Jesús Elizalde Sainz de Robles

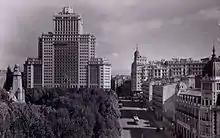
Madrid, 1950s

Elizalde did not accompany Rodezno during his 1946 visit to Don Juan and in private correspondence he dwelled upon errors of juanismo against the background of opportunism. However, the same year he co-signed a letter which in polite but firm terms asked Don Javier to terminate the regency. In 1947 he protested to Fal about a pamphlet of Melchor Ferrer, which in aggressive and venomous terms lambasted Rodezno and his pro-juanista leaning. In wake of the Law of Succession campaign Elizalde co-signed a letter to Franco, which pointed to Traditionalist monarchy as the only viable way forward. From time to time he published in "", trying to cultivate the Carlist identity and Traditionalist contribution to “nuestra Cruzada y la parte decisiva y heroica que en elle tomó Navarra”; in particular he continued to animate the Montejurra ascent. He went on living in Madrid and kept practicing as abogado, in the press listed e.g. as representing various legal entities engaged in juridical proceedings over mining licences; he also competed for posts in executive of the local Bar Association.